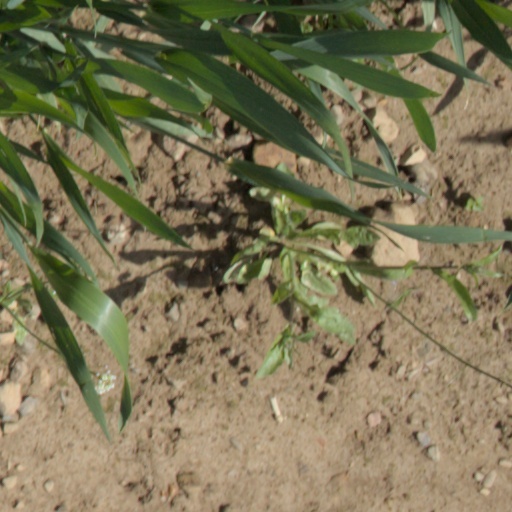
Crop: wheat